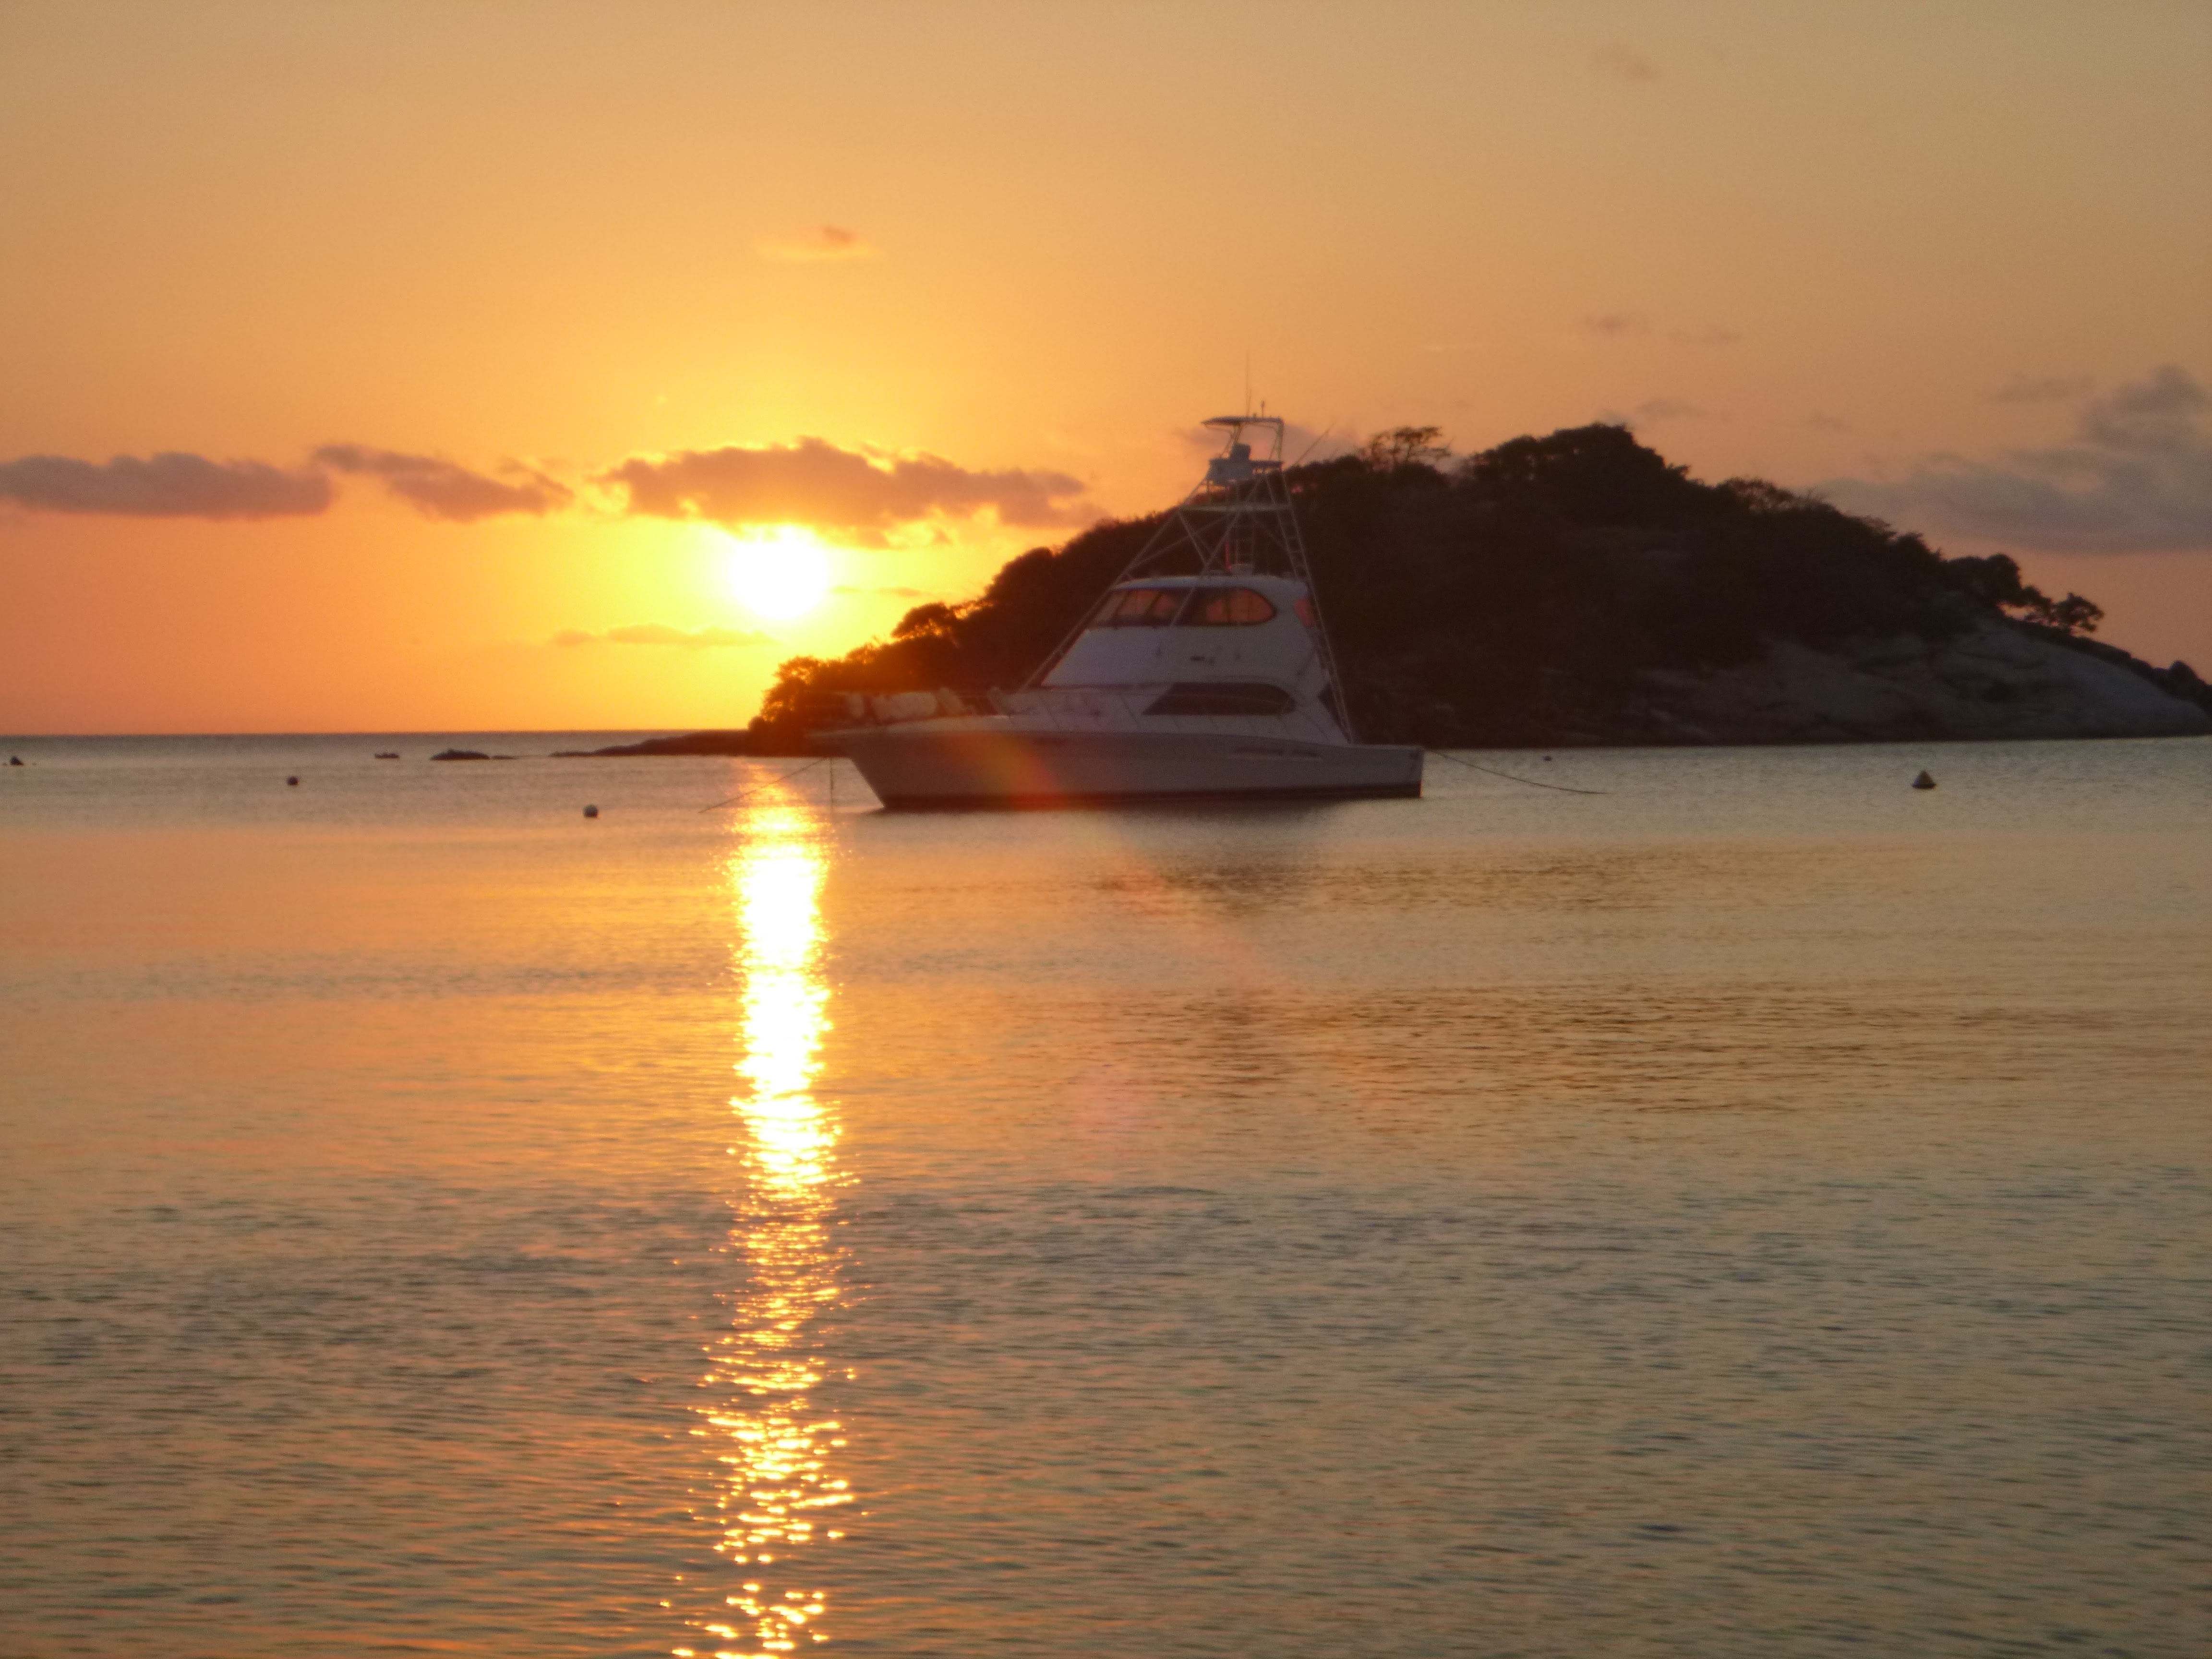
beach, sea, coast, ocean, horizon, sunrise, sunset, shore, wave, dawn, dusk, evening, bay, cape, afterglow, wind wave